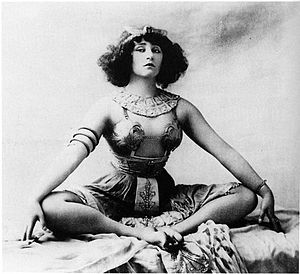
Georges Simenon / Livsforløb / Trivialforfatter i Paris
Colette, her på et billede fra 1907, var Simenons redaktør og satte sit præg på hans stil
Georges Joseph Christian Simenon var en belgisk forfatter, der skrev på fransk. Han er især kendt for Maigret-bøgerne og skrev 75 romaner og 28 noveller med kriminalkommissær Maigret som hovedperson. Derudover skrev han yderligere mindst 117 romaner og 134 noveller under eget navn samt næsten 200 romaner og 1000 noveller, der kan betegnes som triviallitteratur, under forskellige pseudonymer. Inden han for alvor slog igennem, brugte han ofte pseudonymet Georges Sim.